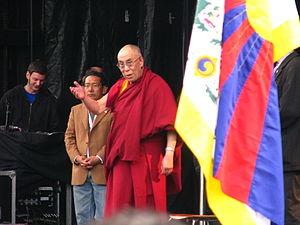
Le 14ème dalaï-lama lors de son discours du 10 avril 2010 pendant la manifestation «
La communauté tibétaine en Suisse, aussi désignée sous le nom de Suisses tibétains, remonte aux années 1960, où, pour répondre à l'attente de l'opinion publique suisse et à la demande du dalaï-lama d'accueillir des orphelins tibétains dans le pays, le gouvernement suisse accorda l'asile à des enfants tibétains exilés qui furent placés dans des familles d'accueil suisses ou au village d'enfants Pestalozzi à Trogen sous la garde de parents de substitution. Entre 1961 et 1964, 160 enfants obtinrent la permission de se rendre en Suisse. Ils furent suivis de 1 000 adultes qui s’installèrent avec l'aide du gouvernement, de sources privées et de la Croix-Rouge suisse. Les années 1980 virent l'installation d'un nouveau contingent de plusieurs centaines de Tibétains.